Julius Caesar

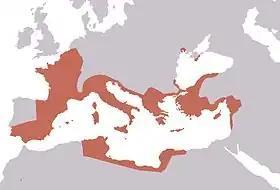
The extent of the Roman Republic in 40 BC after Caesar's conquests

After his praetorship, Caesar was appointed to govern Hispania Ulterior "pro consule". Deeply indebted from his campaigns for the praetorship and for the pontificate, Caesar required military victory beyond the normal provincial extortion to pay them off. He campaigned against the Callaeci and Lusitani and seized the Callaeci capital in northwestern Spain, bringing Roman troops to the Atlantic and seizing enough plunder to pay his debts. Claiming to have completed the peninsula's conquest, he made for home after having been hailed . When he arrived home in the summer of 60 BC, he was then forced to choose between a triumph and election to the consulship: either he could remain outside the (Rome's sacred boundary) awaiting a triumph or cross the boundary, giving up his command and triumph, to make a declaration of consular candidacy. Attempts to waive the requirement for the declaration to be made in person were filibustered in the Senate by Caesar's enemy Cato, even though the Senate seemed to support the exception. Faced with the choice between a triumph and the consulship, Caesar chose the consulship.